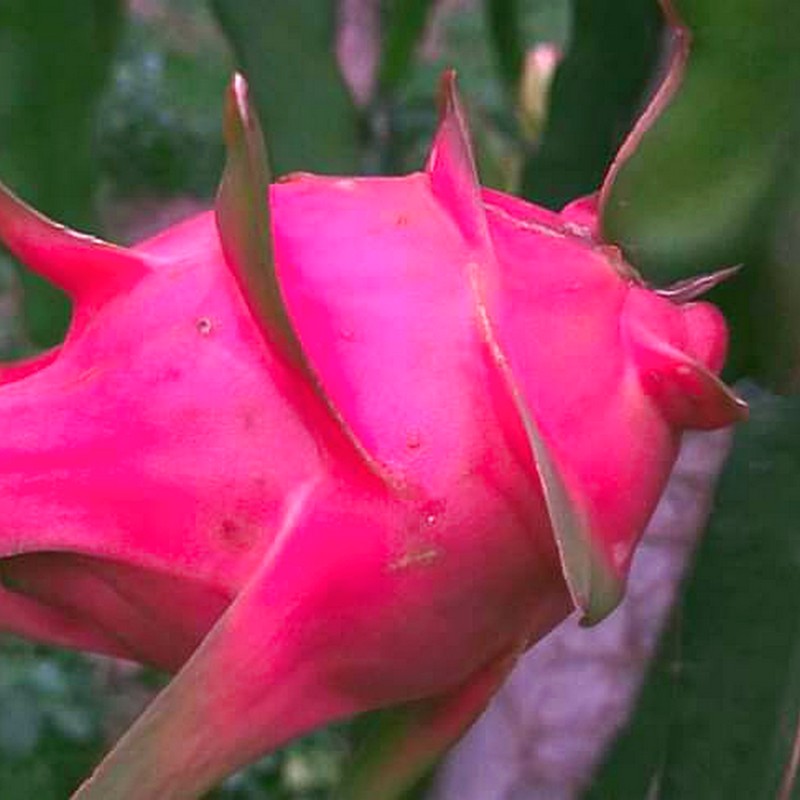
Label: Mature Dragon Fruit